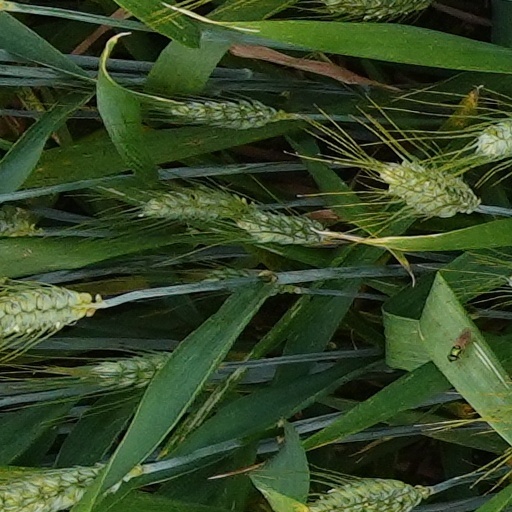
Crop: wheat